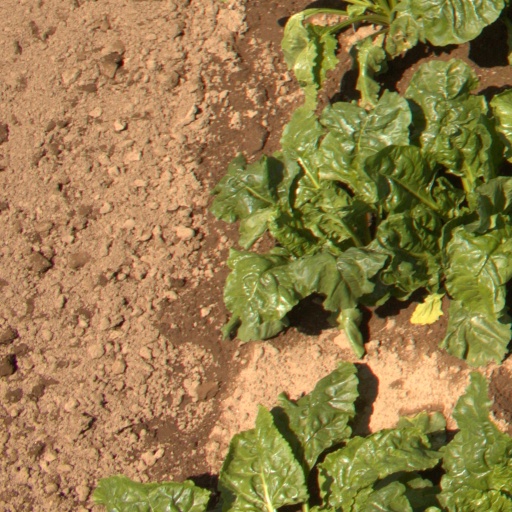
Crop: sugar beet